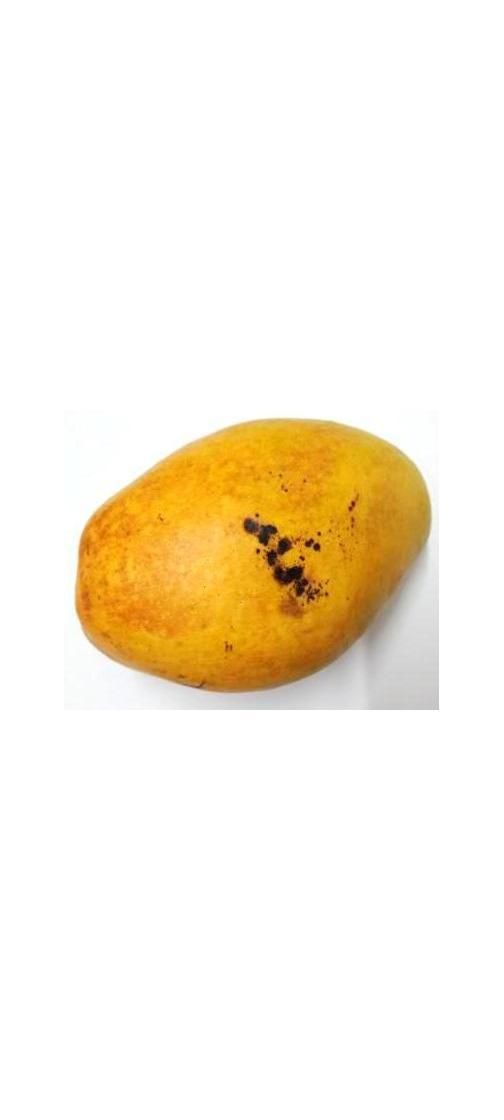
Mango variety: Bari-11